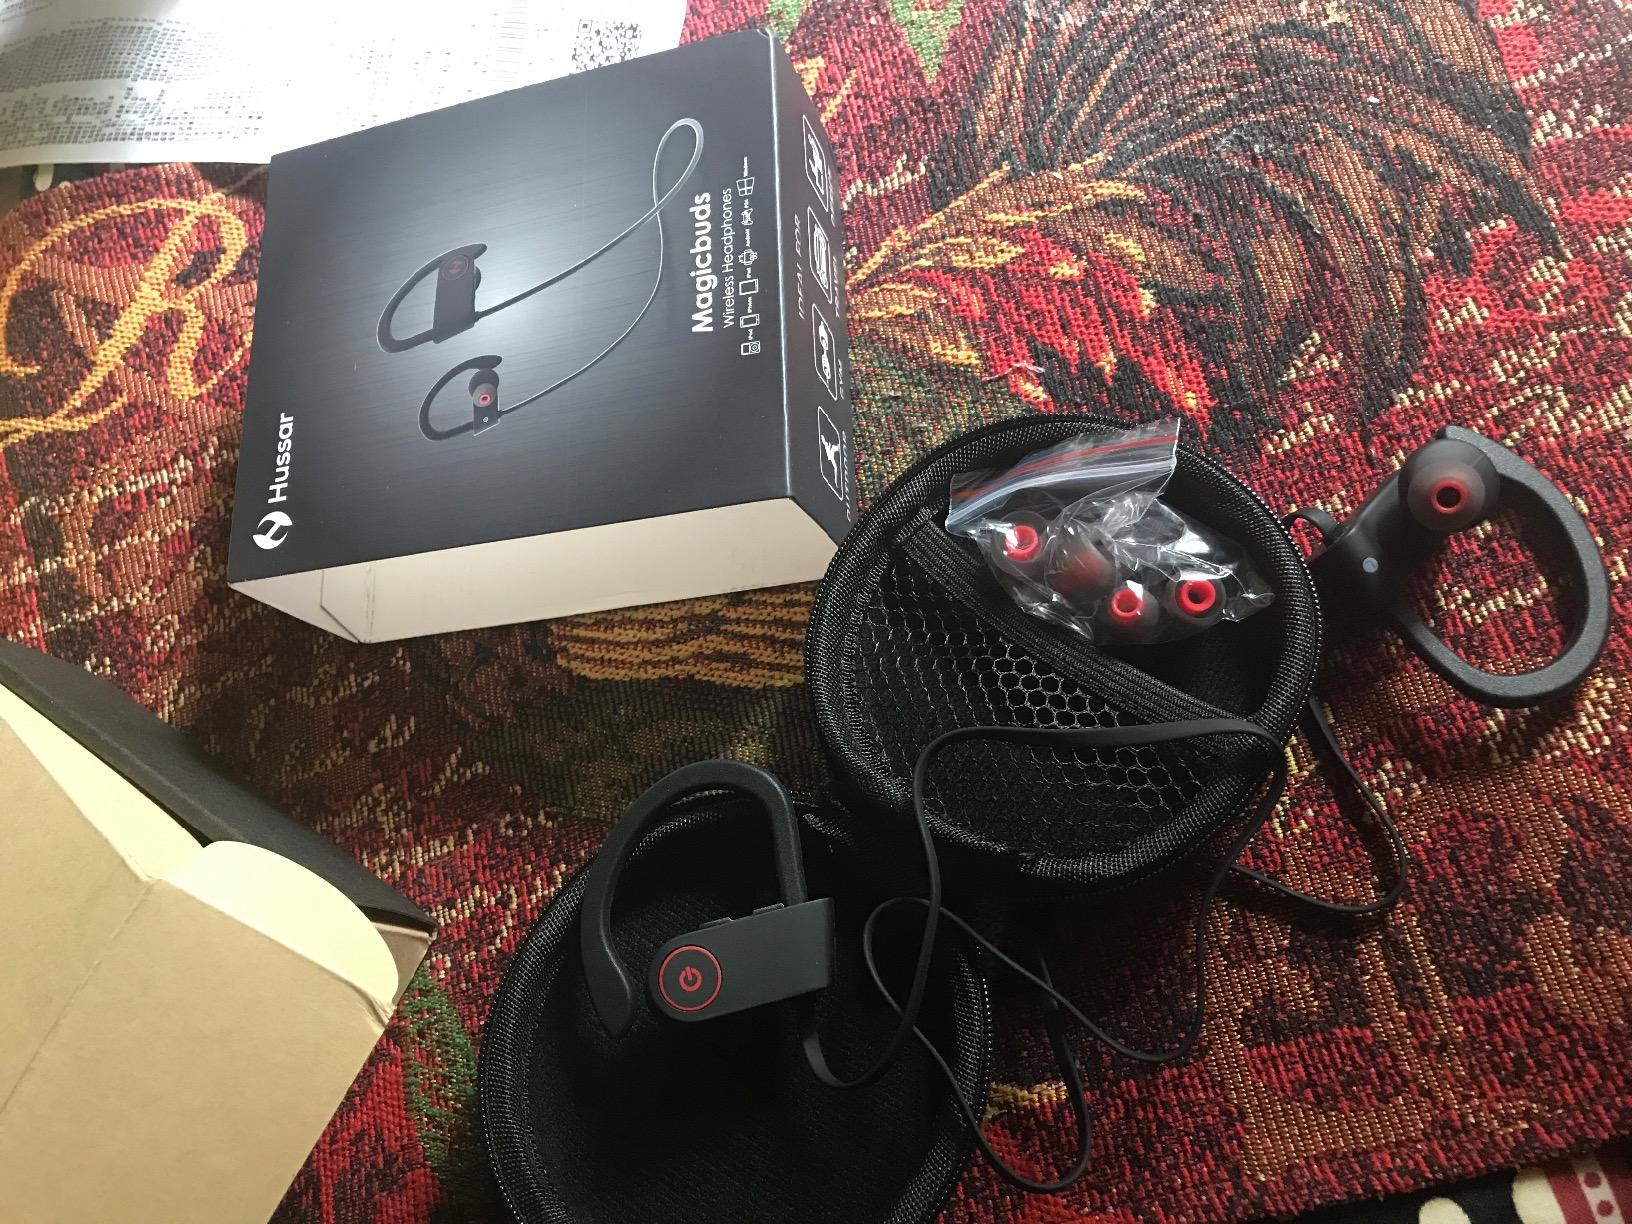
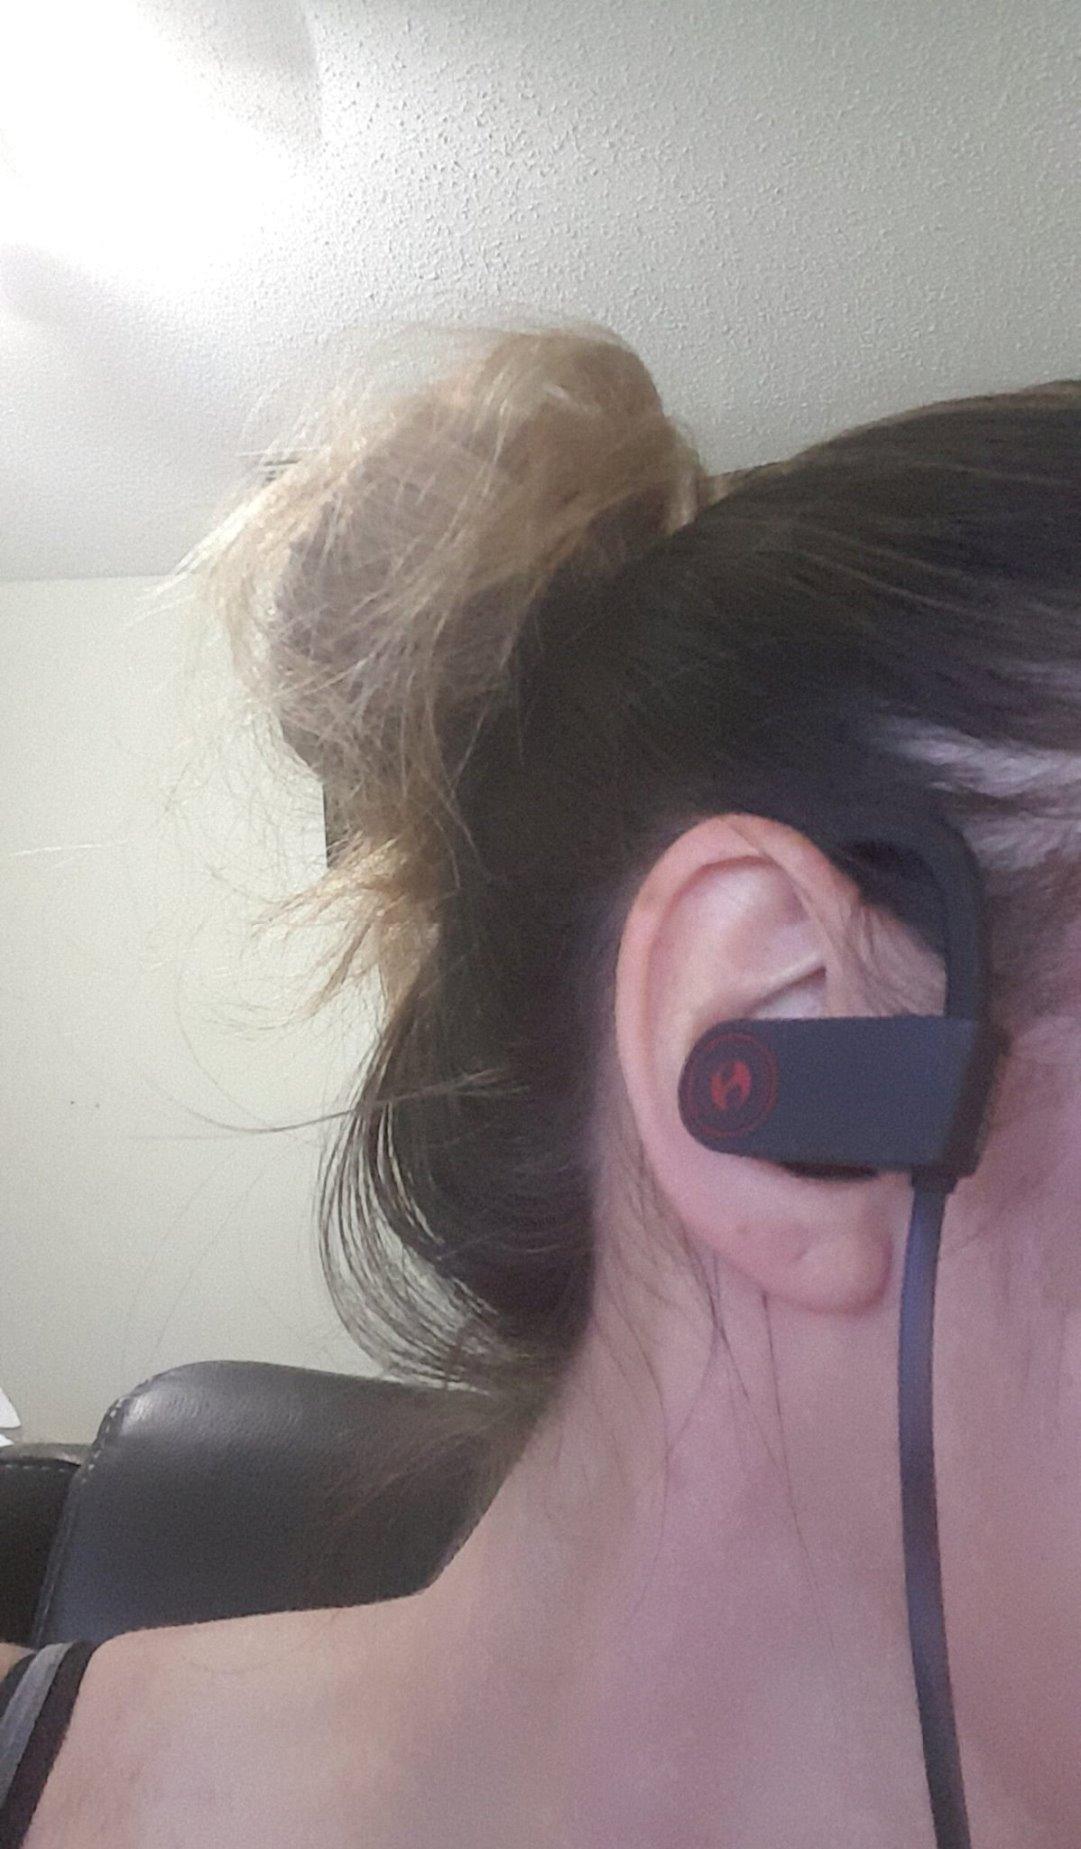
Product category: headphones
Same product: yes